Dummerston, Vermont

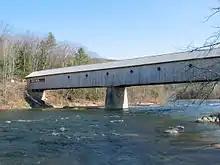
Built in 1872, the West Dummerston Covered Bridge has a floor length of 267 feet (81 m)

Dummerston was part of the Equivalent Lands—several large sections of land given to settlers in the early eighteenth century. It lies on a tract given to the Connecticut Colony about 1715 by the Province of Massachusetts Bay as compensation for land mistakenly awarded by the latter to its settlers. In 1716, the town was auctioned to a consortium (which included William Dummer, lieutenant governor of Massachusetts), and named Dummerston. On December 26, 1753, the town was chartered as a New Hampshire grant and renamed Fulham by Governor Benning Wentworth. But when the grant was renegotiated, it reverted to Dummerston.